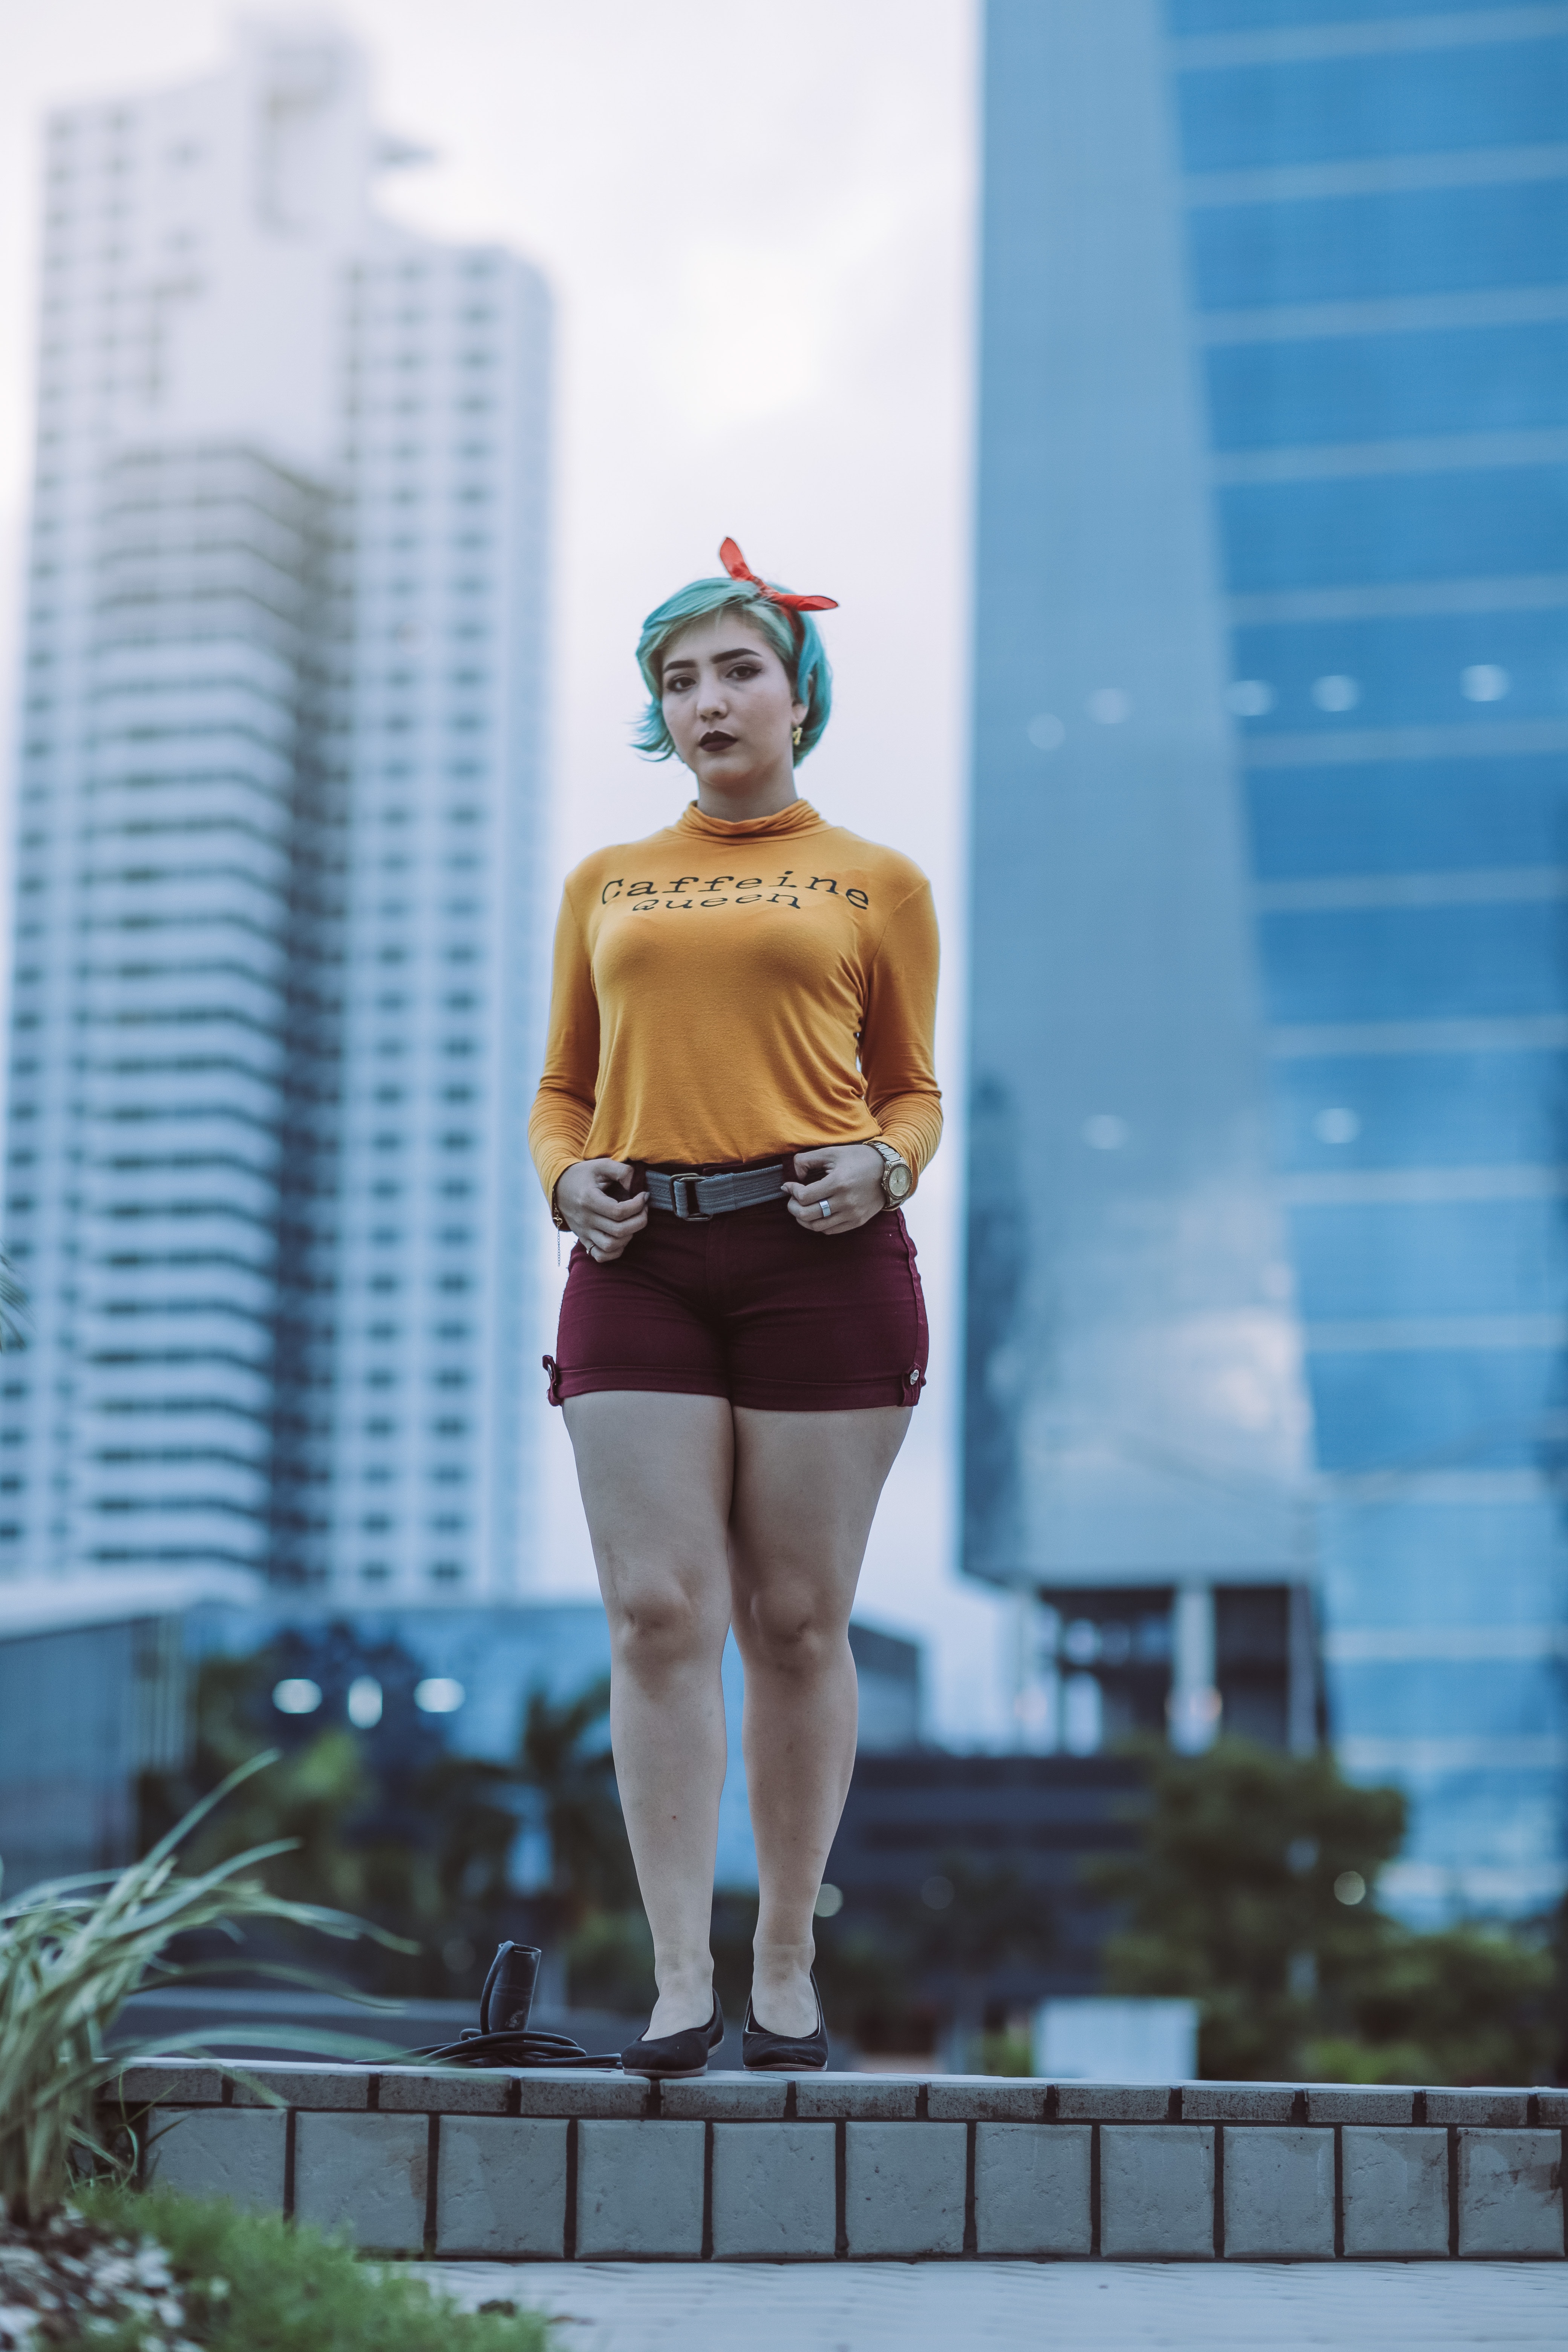
yellow, blue, red, fashion, beauty, snapshot, standing, shoulder, joint, leg, photography, figurine, statue, temple, vacation, street fashion, tourism, plant, city, model, fashion design, top, style